Buddhism in Russia

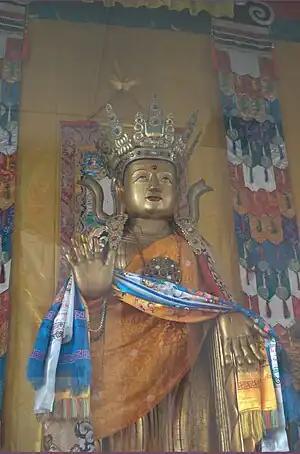
Sandalwood Buddha ("Zandan Zhuu") ancient sculpture at Egituysky datsan

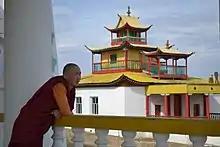
Buryat monk at Gegetuy Datsan

The first evidence of the existence of Buddhism in the territory of modern Russia (more specifically Siberia, the region nearest East Asia) belongs to the 8th century AD and is associated with the state of Balhae; in 698–926, the area occupied part of today's Primorye and Amur. There are also traces of Buddhism during the Jurchen Jin Empire (1115–1234). In the 15th century, during the Chinese Ming dynasty, in the lower reaches of the Amur, "several Buddhist temples were built on the Tyr rock: the Yongning-si temple in honor of the bodhisattva Guan-yin (1413), etc. However, Buddhist preaching did not meet with the support of the Amur residents. The temples were soon destroyed. The Mohe, a people whose culture was greatly influenced by neighboring China, Korea and Manchuria, practiced a form of Mahayana Buddhism. It initially spread into those constituent regions of Russia that are geographically or culturally adjacent to Mongolia (the area known as the Mongolian Steppe) or are inhabited by Mongolian and other ethnic groups: Buryatia, Zabaykalsky Krai, Tuva, and Kalmykia. The last of these was the only Buddhist region in Europe, located to the north of the Caucasus. Indigenous peoples who are associated with Buddhism are the Buryats, the Kalmyks, the Tuvans, and a part of the Evenki people (in Buryatia).